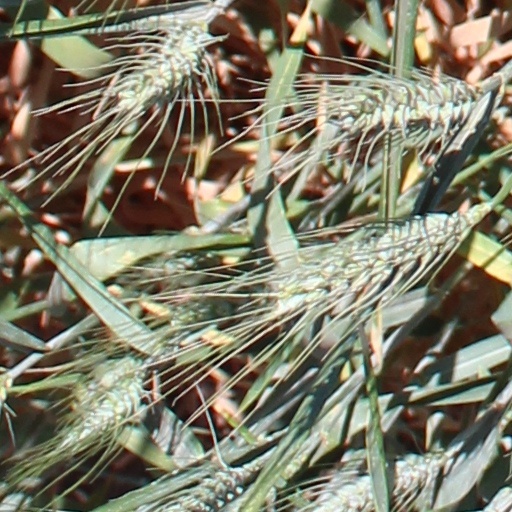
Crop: wheat